Richard Lehun

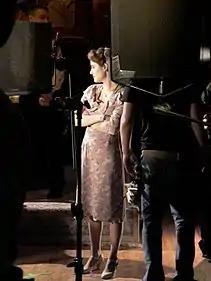

Richard Lehun's “One Last Dance,” shot in Montréal with an all-star cast including Dorothée Berryman, Caroline Dhavernas, Danny Gilmore, and Anthony Lemke, was released in the spring of 2009. "One Last Dance" was funded by the Conseil des arts et des lettres du Québec (CALQ) as well as the National Film Board (NFB).“8.5 mm”, shot in Berlin at the since-closed infamous Bar 25, is a continuation of the formalistic aesthetic contained in “Fetisch.” “8.5 mm” was edited and produced by the alternative Brooklyn film director Mark Mitchell.